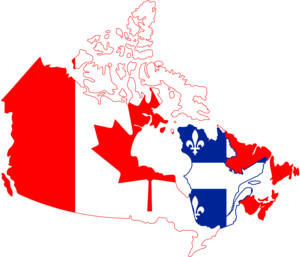
La Coalition avenir Québec, ou CAQ, est un parti politique au Québec décrit comme de centre droit et fondé par l'homme d'affaires et ancien ministre péquiste François Legault et le lobbyiste Charles Sirois.
Le Livre noir du Canada anglais est une trilogie polémique écrite par le journaliste Normand Lester dont le premier tome est paru en 2001. Il présente dans cet essai documenté les fabrications historiques et les injustices commises par le Canada anglais contre les Canadiens français, les juifs, les peuples autochtones, les noirs et d'autres minorités. L'auteur fait un grand survol de l'histoire sombre du Canada. En plus des injustices, le livre relate des gestes de la classe politique fédérale déjà connus mais peu soulignés.